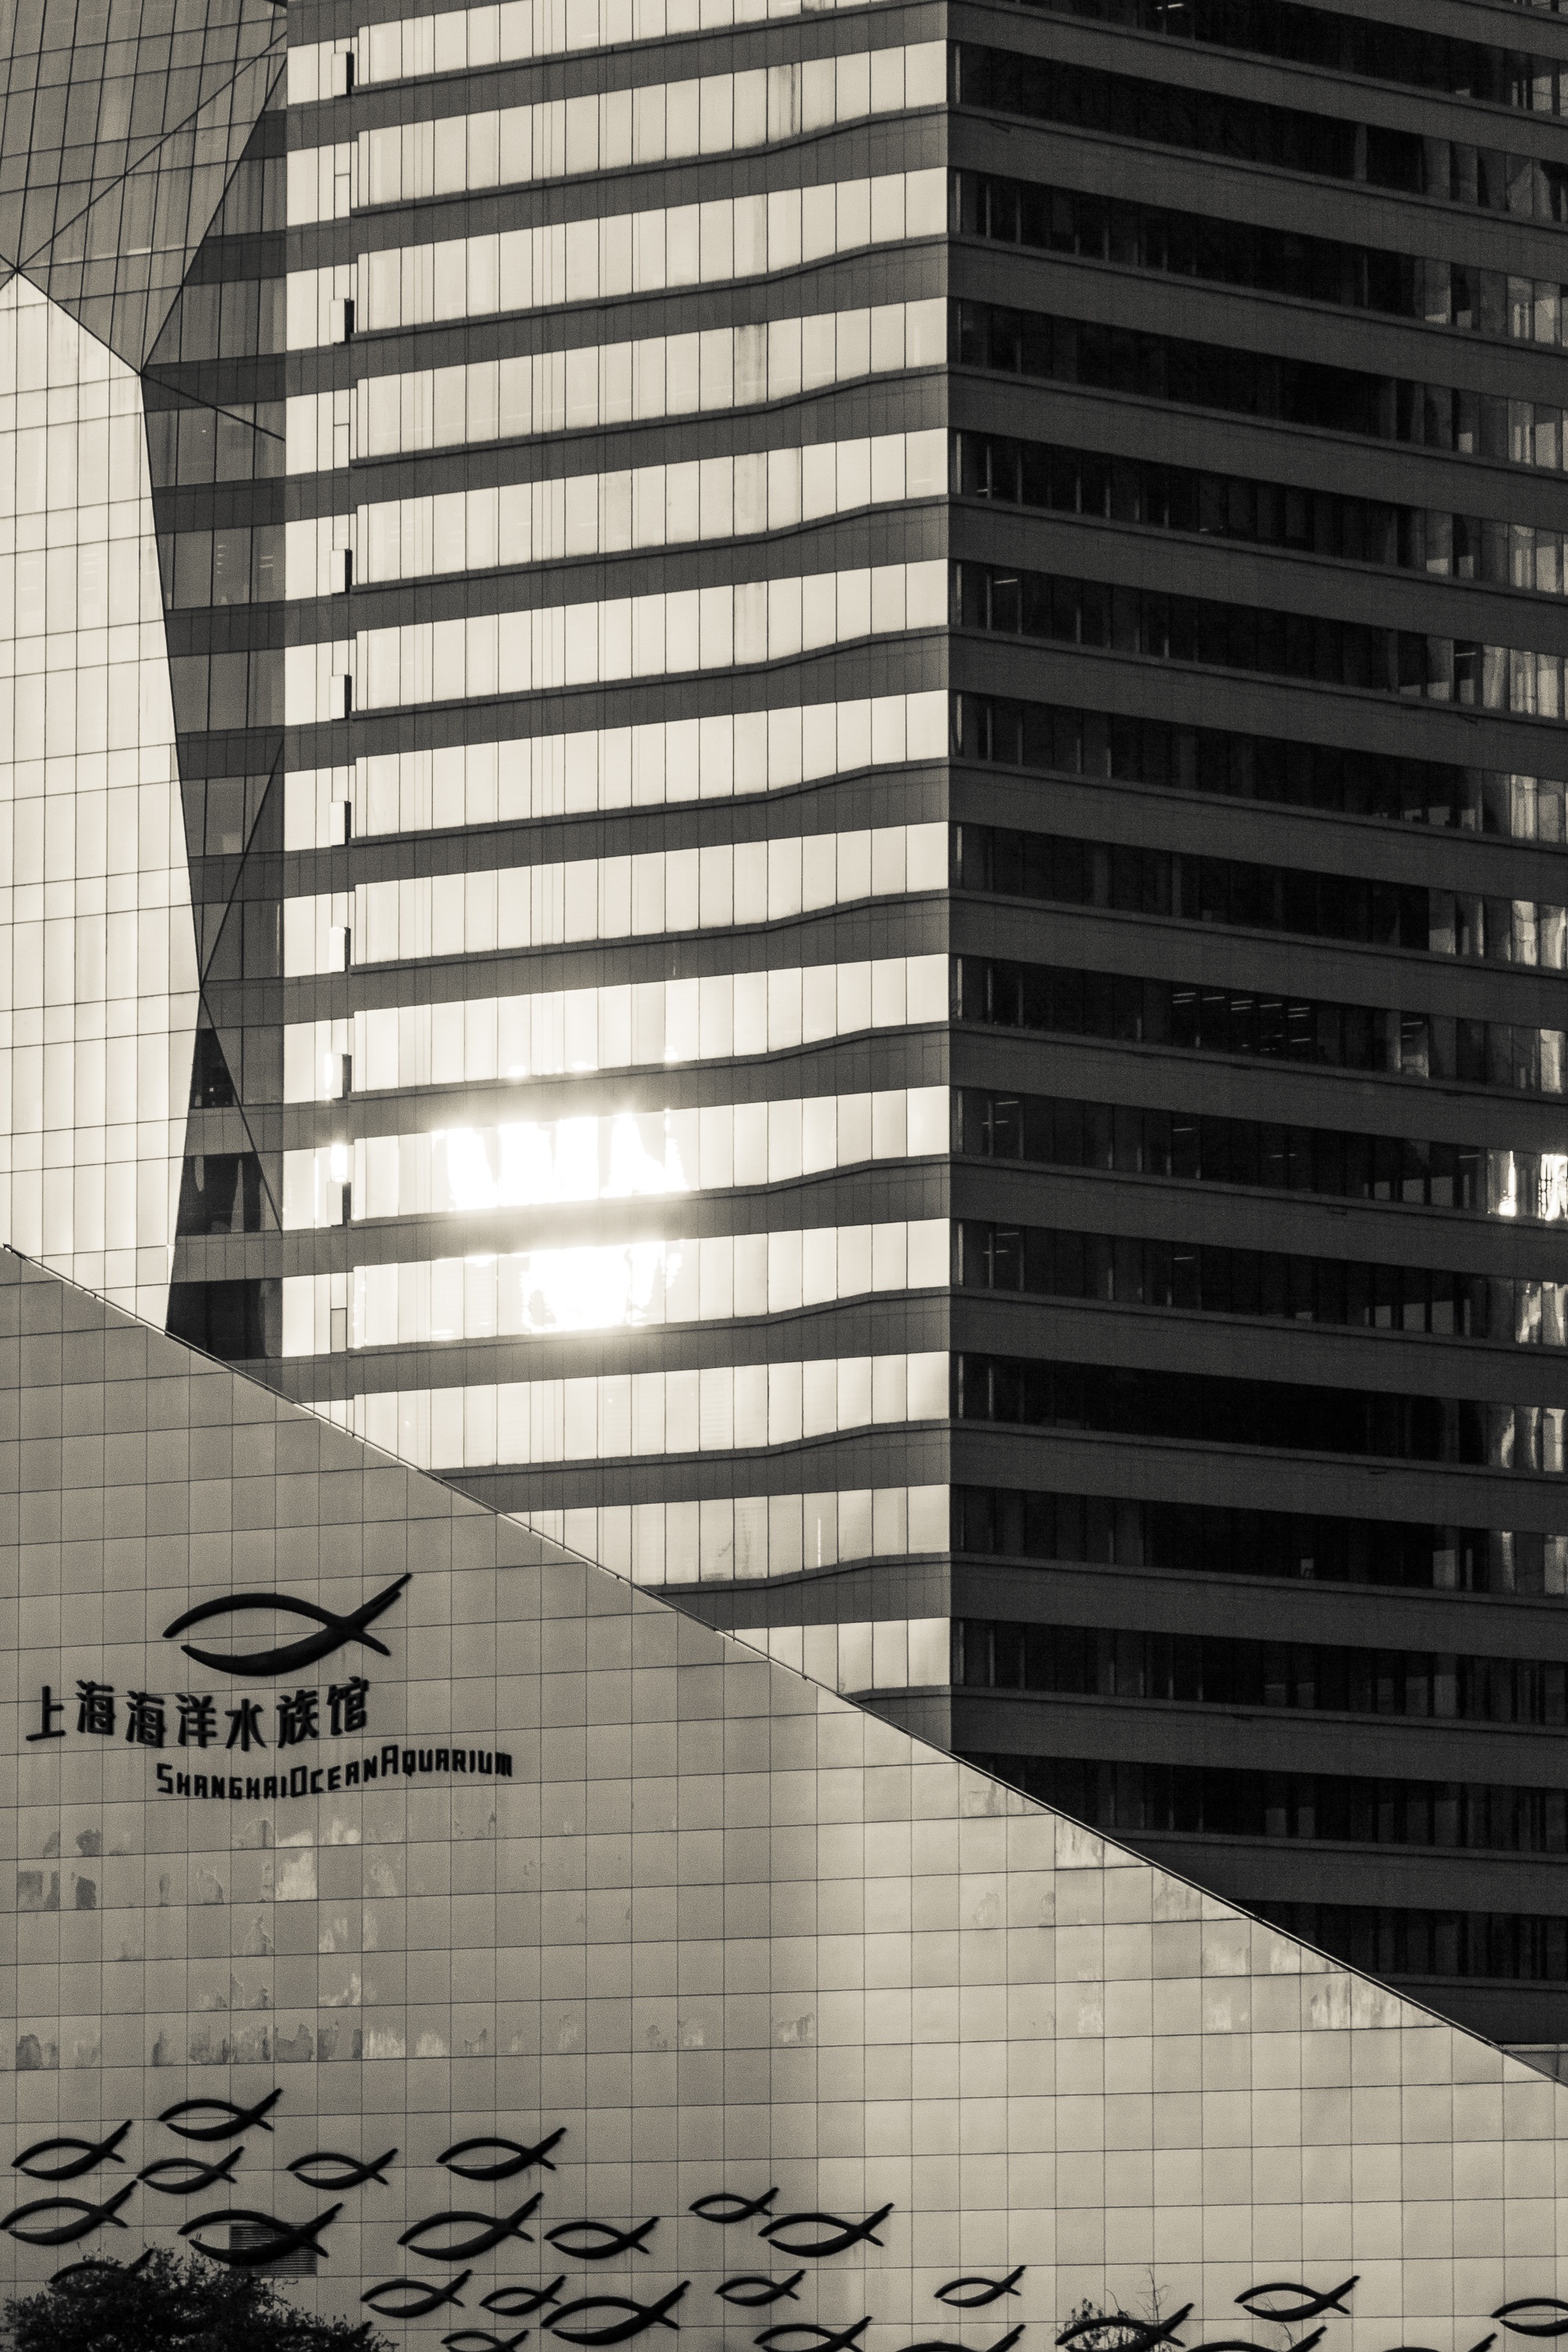
black and white, architecture, skyline, city, skyscraper, cityscape, downtown, line, landmark, facade, business, monochrome, tower block, design, buildings, symmetry, shape, metropolis, office buildings, urban area, monochrome photography, window covering